Rossaveal

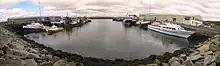
Rossaveel Harbour

As of the 2011 census, there were 208 people living in townland, with 73% of these speaking Irish daily.